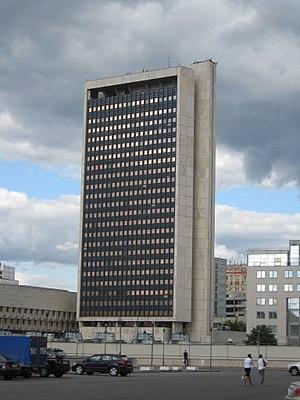
Roscosmos, officiellement l'entreprise d'État pour les activités spatiales « Roscosmos », est l'agence chargée du programme spatial civil russe. Cette organisation créée le 25 février 1992, a pour rôle d'implémenter le programme spatial russe. Son but, en particulier vis-à-vis des industriels du secteur spatial, ainsi que son périmètre d'intervention varient dans le temps. Simple organisme coordinateur à ses débuts, elle a depuis 2015 le statut d'entreprise d'État et est l'unique actionnaire de l'ensemble des sociétés industrielles du secteur spatial russe. Au gré des réorganisations cette structure prend plusieurs appellations : Agence spatiale russe ou RKA à sa création en 1992, après la fusion en 1999 avec le secteur de l'aviation Rosaviacosmos, l'Agence spatiale fédérale russe ou FKA en 2004, avant de devenir l'entreprise d'État Roscosmos depuis le 28 décembre 2015.